Khirbet Tibnah

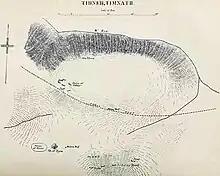
Survey of Tibneh by Claude Reignier Conder, published in 1882

Ceramics from the Late Roman and the Byzantine periods have been found at Khirbet Tibnah.